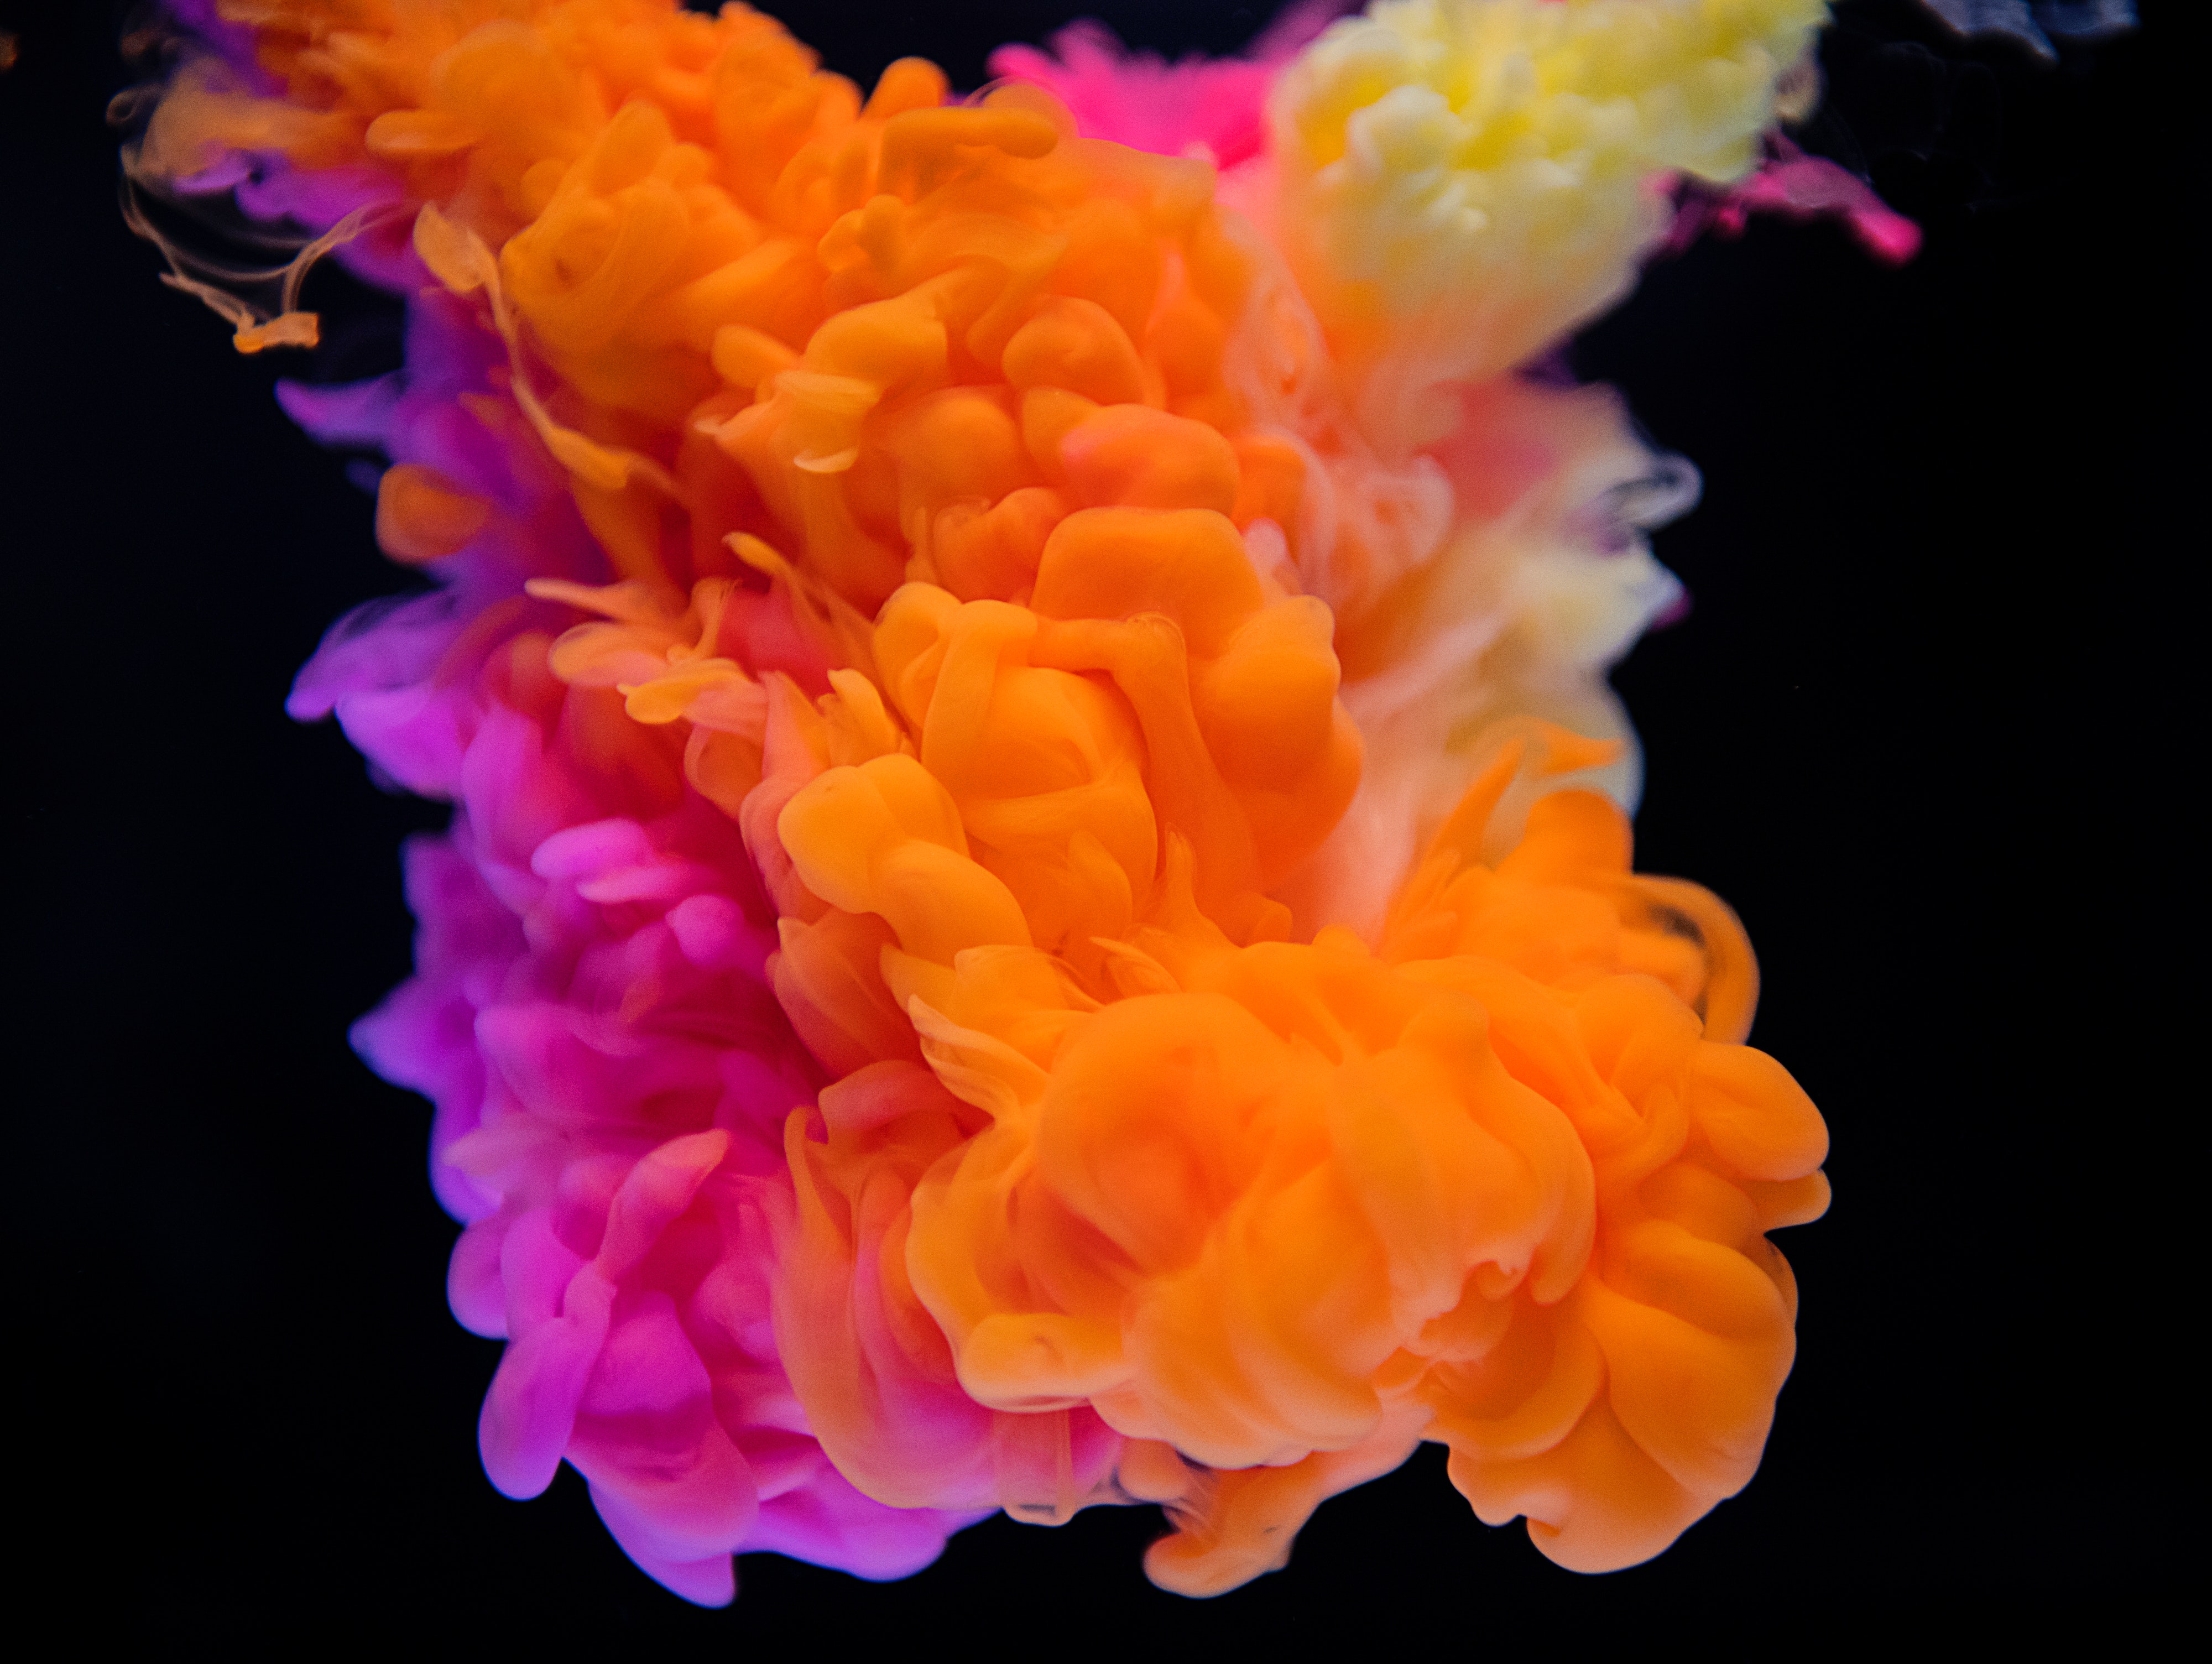
orange, pink, yellow, petal, flower, magenta